Deedar-E-Yaar

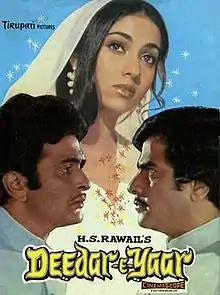
Theatrical release Poster

Deedar-E-Yaar is a 1982 Hindi-language romance film, produced by Prasan Kapoor under the Tirupati Pictures Enterprises banner and directed by Harnam Singh Rawail. It stars Jeetendra, Rishi Kapoor, Rekha, Tina Munim and music composed by Laxmikant-Pyarelal. The film was a box office failure.